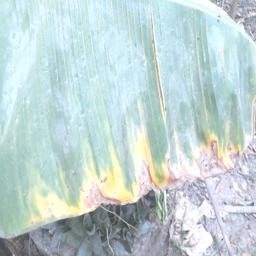
Label: POTASSIUM DEFICIENCY